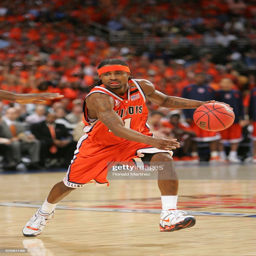
basketball player # looks for an opening around the defense during the men 's game .